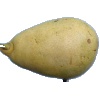
Label: Pear 2